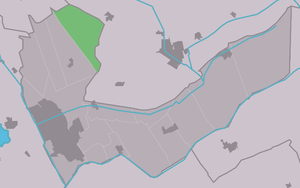
Gersloot est un village situé dans la commune néerlandaise de Heerenveen, dans la province de la Frise. Son nom en frison est Gersleat. Le 1ᵉʳ janvier 2006, le village comptait 292 habitants.